Roman civil war of 350–353

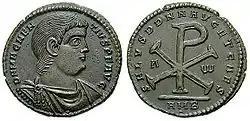
Coin of the usurper Magnentius

The Roman civil war of 350–353 AD was a war fought between the Roman emperor Constantius II and the usurper Magnentius.